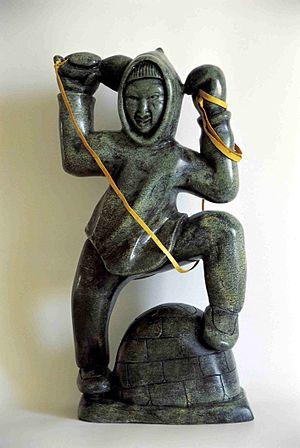
La mythologie inuite connaît plusieurs similitudes avec certaines religions d'autres régions polaires. Des pratiques en matière religieuses traditionnelles des Inuits pourraient être très brièvement récapitulées comme une forme de chamanisme basée sur des principes animistes.